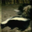
Label: skunk